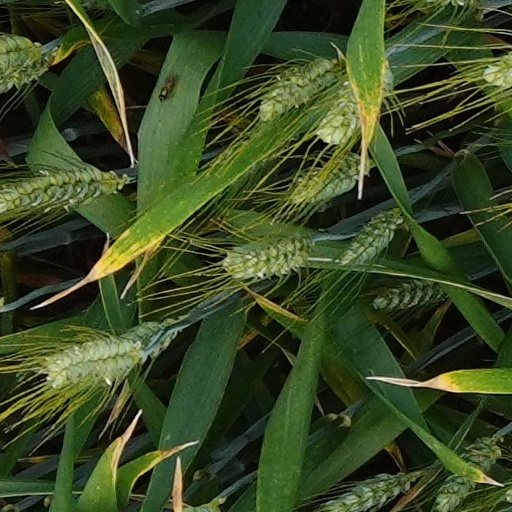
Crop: wheat